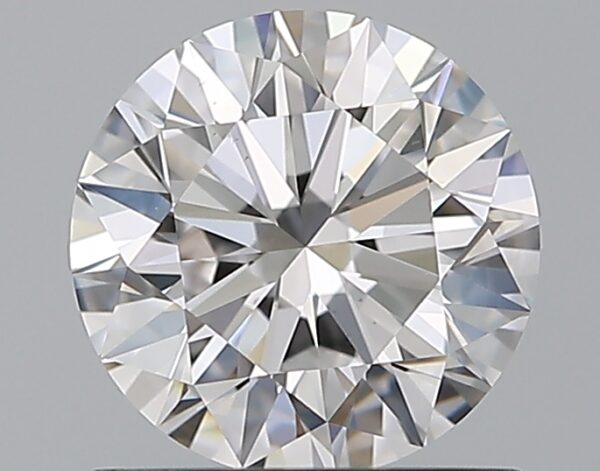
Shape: round
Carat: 1.02
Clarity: VS1
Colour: D
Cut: EX
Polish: EX
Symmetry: EX
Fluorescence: N
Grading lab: GIA
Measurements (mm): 6.42 x 6.45 x 3.98